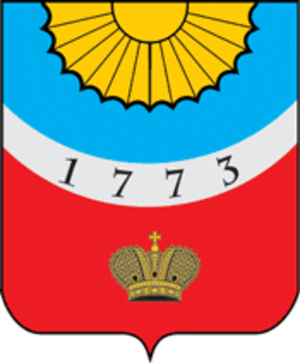
Tikhvin
Tikhvin er en by i Leningrad oblast i Rusland. Den ligger 200 km øst for Sankt Petersborg og har 58.136 indbyggere.